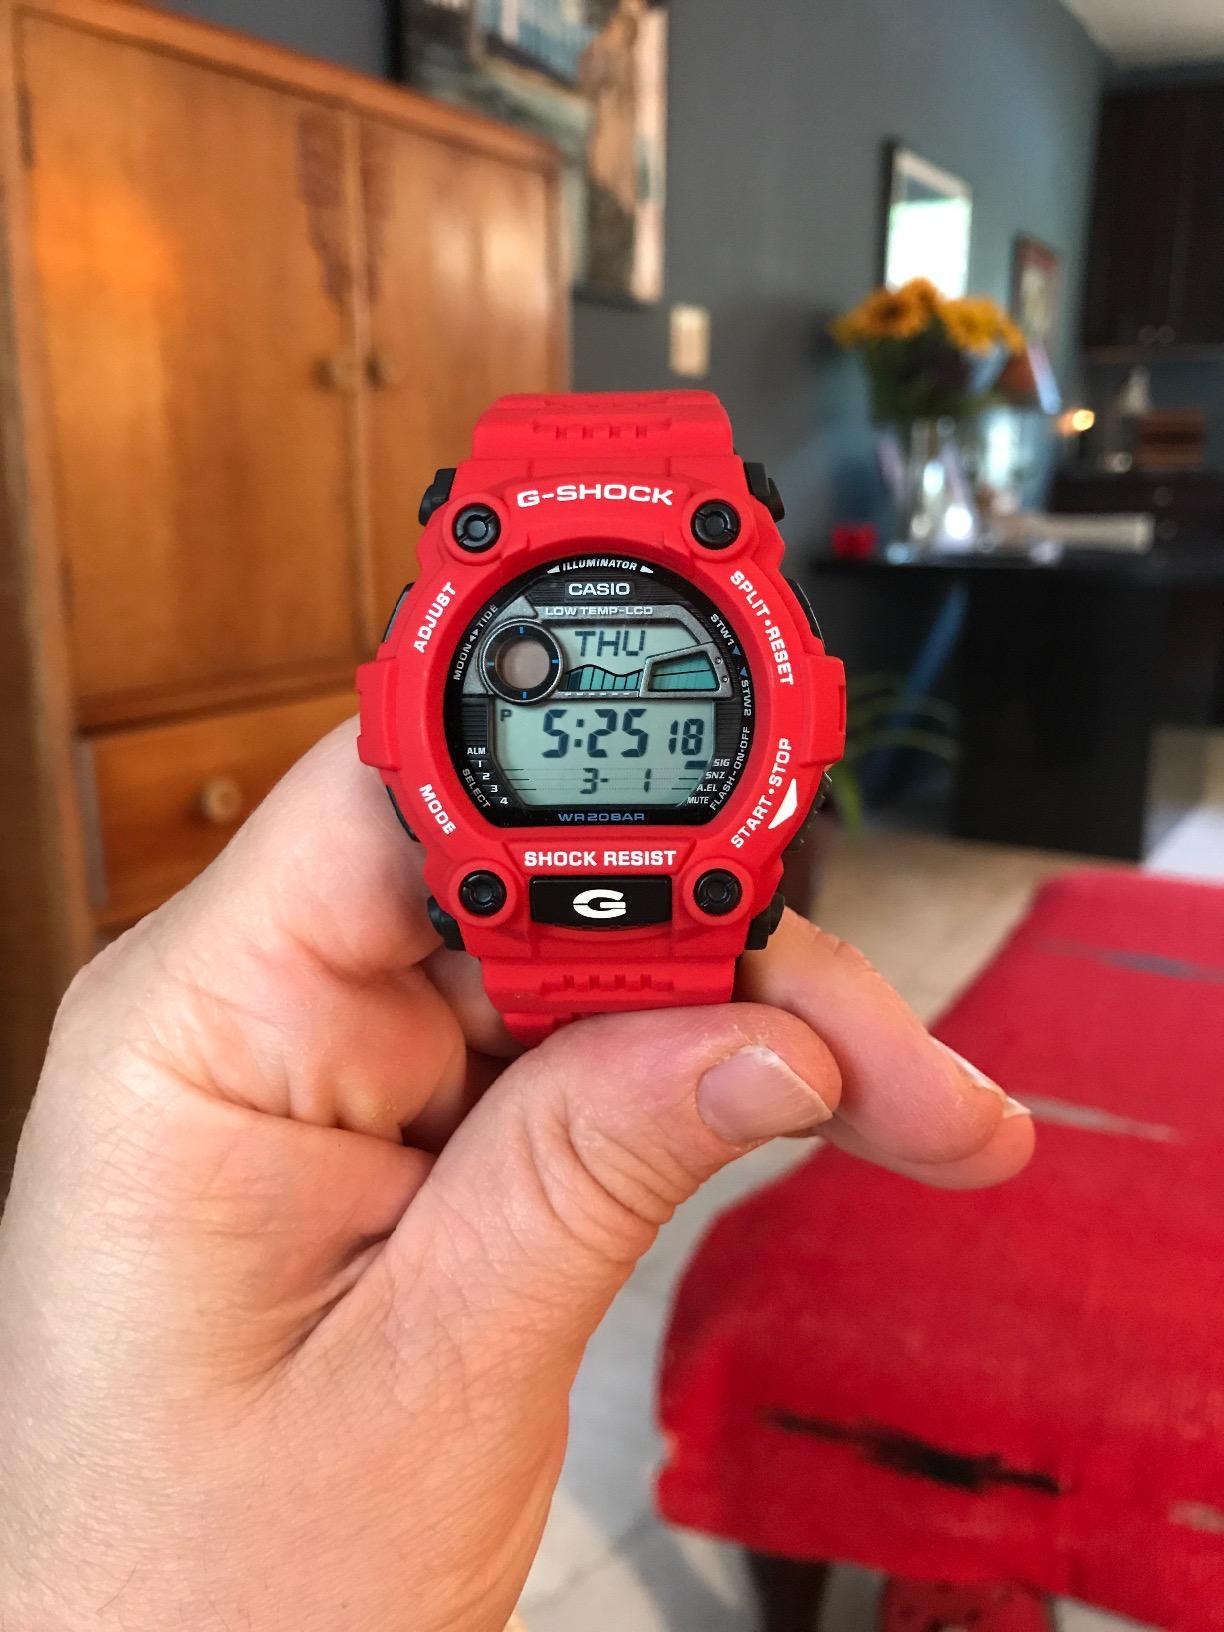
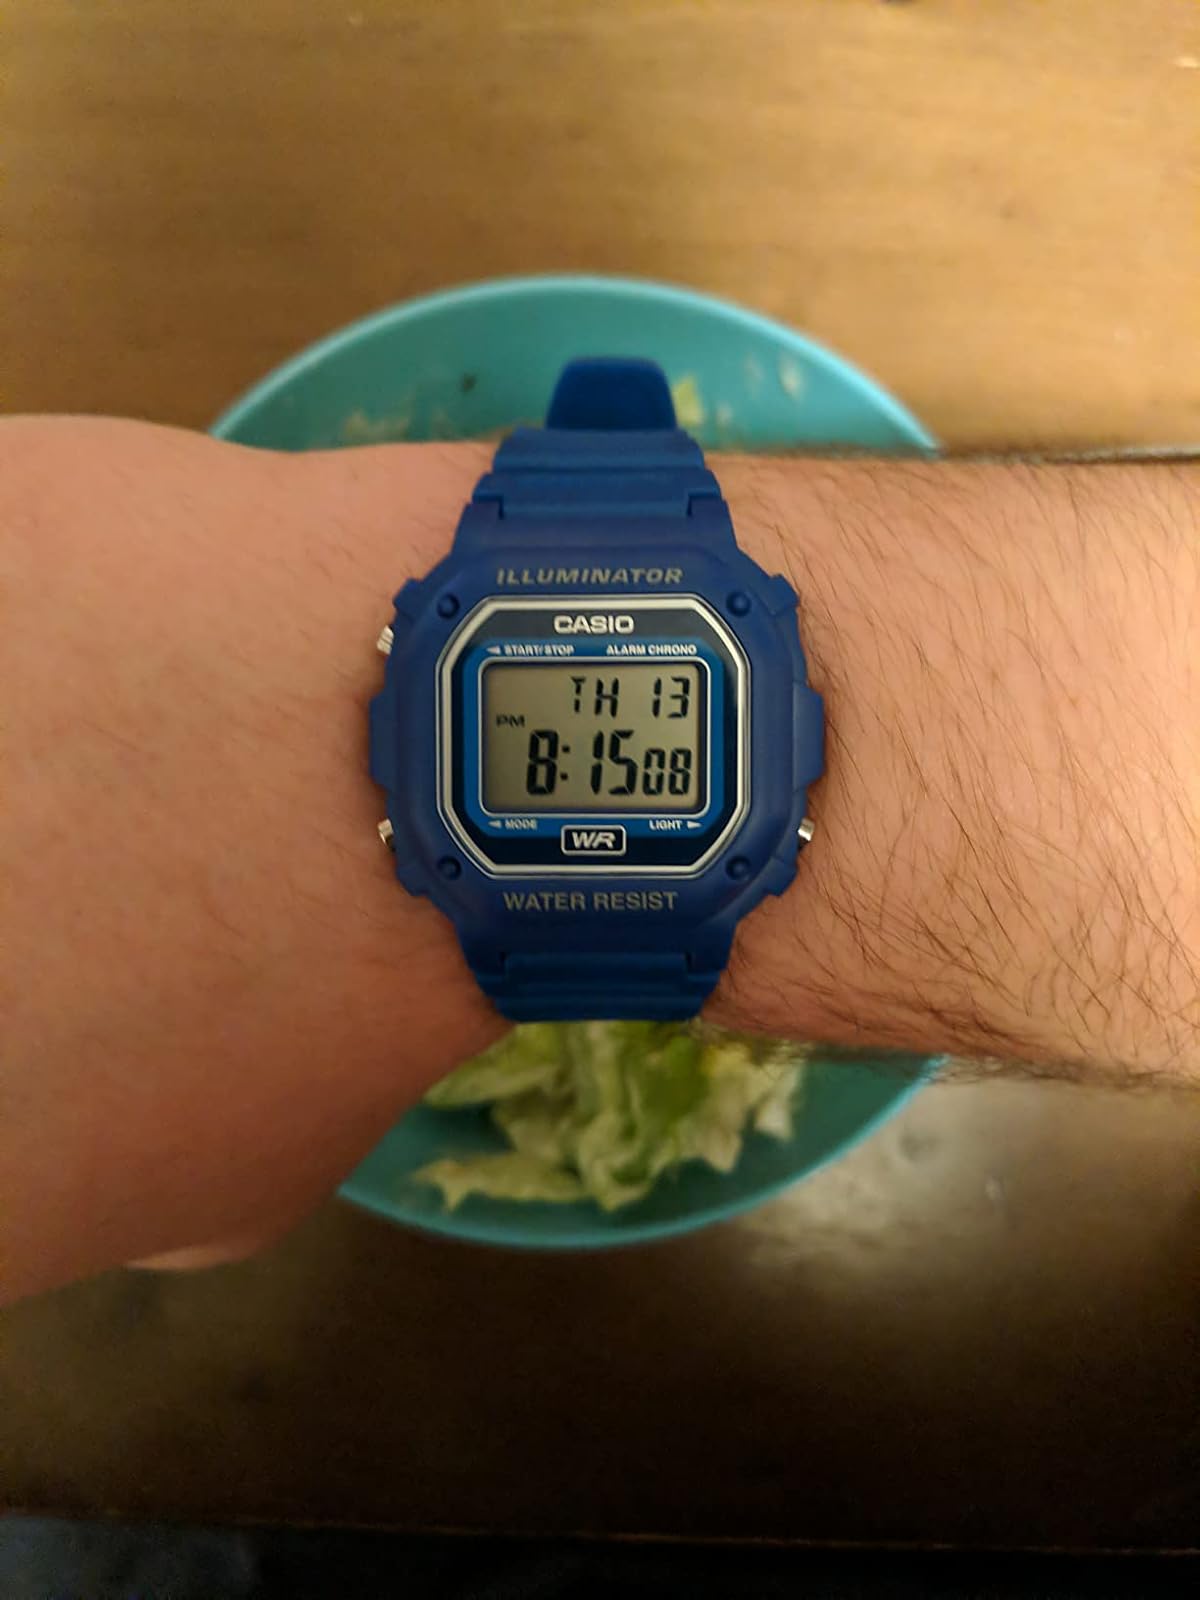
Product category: accessories_watch
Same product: no